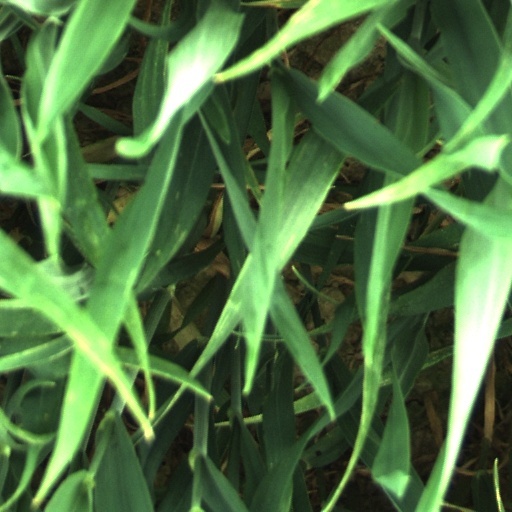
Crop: wheat